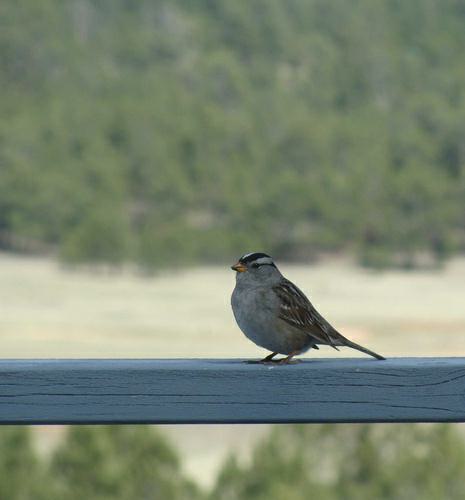
A photo of a white crowned sparrow